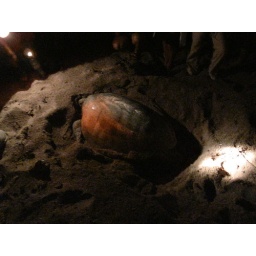
mother laying eggs in sand on beach at night